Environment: real
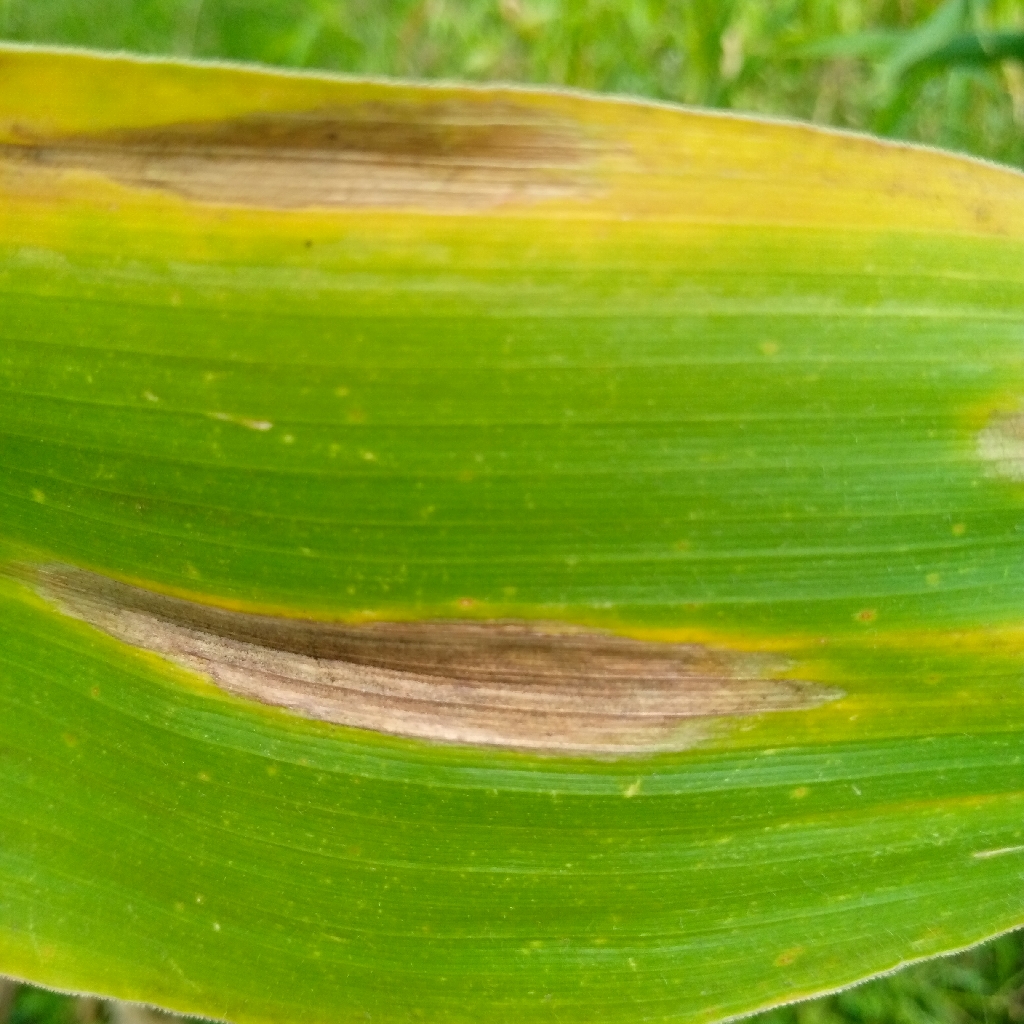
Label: northern_corn_leaf_blight